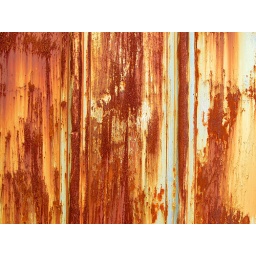
Rusty painting done by the running water of the rain.